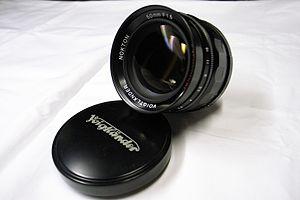
On appelle lentille asphérique un objet dont la forme est proche d'une portion de sphère, mais non strictement sphérique. L'intérêt de la lentille asphérique réside dans une amélioration des performances optiques en périphérie de l'image.